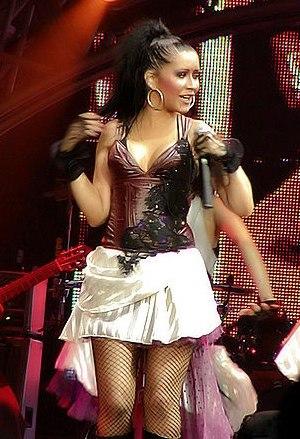
Christina María Aguilera, née le 18 décembre 1980 à Staten Island à New York, est une auteure-compositrice-interprète, femme d'affaires, actrice et philanthrope américaine. En 1993, à seulement 12 ans, elle lance sa carrière dans The Mickey Mouse Club. Six ans plus tard, elle sort son premier album, Christina Aguilera, qui se vend à 16 millions d’exemplaires, et dont trois des singles se classent en tête des palmarès aux États-Unis. Cependant, durant la promotion de ses deux albums suivants, Mi Reflejo et My Kind of Christmas, Christina est catégorisée comme « chanteuse bubblegum pop ». N'aimant pas cette image, Christina s'investit davantage dans la création de son quatrième album, Stripped - qui démontre un côté davantage soul, hip-hop et rock. Dans son cinquième album, Back to Basics, elle intègre des genres musicaux des années 1920 et 1940 tels que le blues, la soul et le jazz.
Le Stripped World Tour est la troisième tournée américaine de la chanteuse Christina Aguilera et sa première mondiale. Une tournée qui a débuté aux États-Unis, en passant par l'Europe, l'Asie et l'Australie. Christina réalise sa première tournée mondiale qui connait un grand succès, elle attirera près de 800 000 spectateurs et a généré la somme de 75 millions de dollars. La tournée a débuté le 4 juin 2003 à Phoenix aux États-Unis et s'est terminée le 17 décembre 2003 à Melbourne en Australie, 73 villes ont été visitées pour un total de 85 concerts. Le dvd du concert est disponible sous le nom de Stripped Live in the U.K..